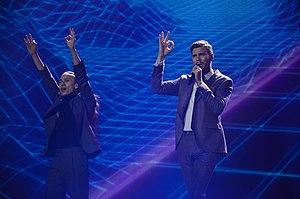
La Suède participe au Concours Eurovision de la chanson, depuis sa troisième édition, en 1958, et l’a remporté à six reprises : en 1974, 1984, 1991, 1999, 2012 et 2015.